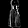
Label: Dress